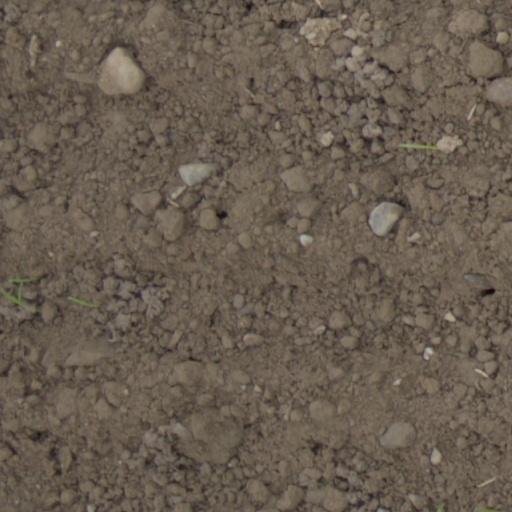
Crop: wheat